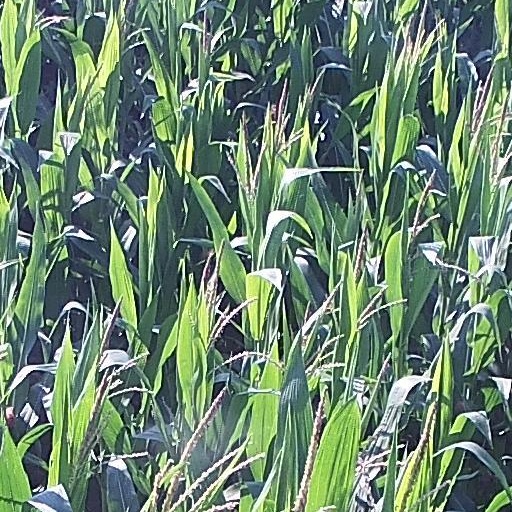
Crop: maize; corn